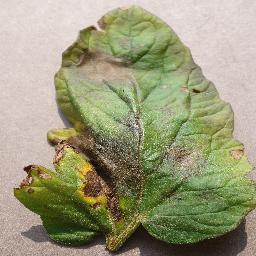
Label: Tomato___Late_blight